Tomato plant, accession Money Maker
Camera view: bottom (45 deg); turntable rotation: 300 degrees
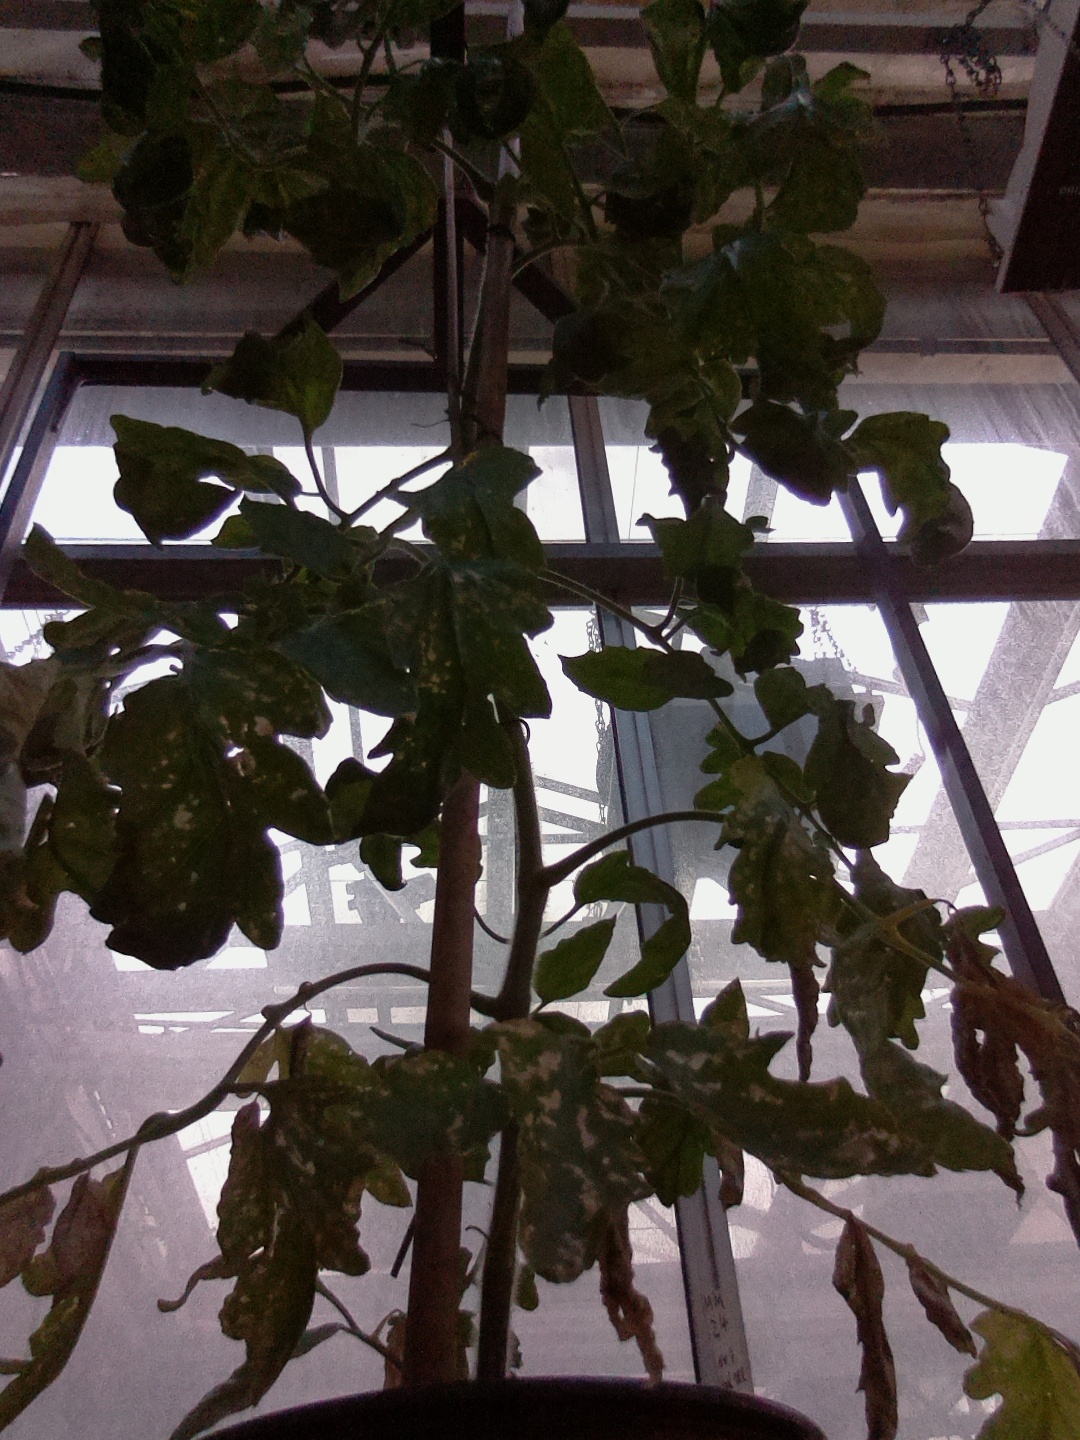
BBCH growth stage 29: 90%-100% Side shoots formed